Hackman Owusu-Agyeman

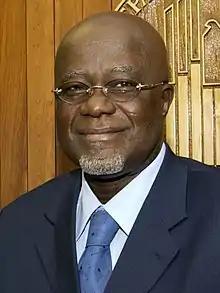

Hackman Owusu-Agyemang (born 22 November 1941) is a Ghanaian politician and former member of Parliament for New Juaben North constituency of the eastern region of Ghana. He is a member of the 3rd parliament of the 4th republic of Ghana and a former Minister of Water, Works and Housing as well as a former minister of foreign affairs. He is currently the Chairman of the Council of Elders of the New Patriotic Party and board chairman of the Ghana Cocoa Board.